Phanerozoic

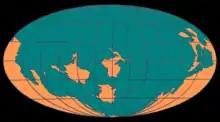
Global map reconstruction showing continents at 500 million years ago

The Quaternary spans from 2.58 million years ago to present day, and is the shortest geological period in the Phanerozoic Eon. It features modern animals, and dramatic changes in the climate. It is divided into two epochs: the Pleistocene and the Holocene.